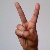
The image shows a hand gesture representing the letter 'V' in Indian Sign Language.